Vijayalaya Choleeswaram

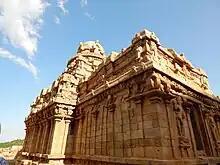

Vijayalaya Choleeswaram in Narthamalai, a panchayat town in Pudukottai district in the South Indian state of Tamil Nadu, India, is a temple dedicated to the Hindu god Shiva, Vishnu and houses the 8th century Jaina Abode. The temple is considered one of the oldest stone temples in South India. The other portions of Narthamalai houses the 8th century Jaina Abode, the Aluruttimalai Jain Caves. The Temple is Constructed in the Dravida style and rock cut architecture, the temple is believed to have been built during the 9th century by Mutharaiyar dynasty kings, the cardinals of Pallavas, with later expansion from the Cholas. The rock-cut architecture is an early example of Cholan Art, continuing the tradition of the Pallavas.